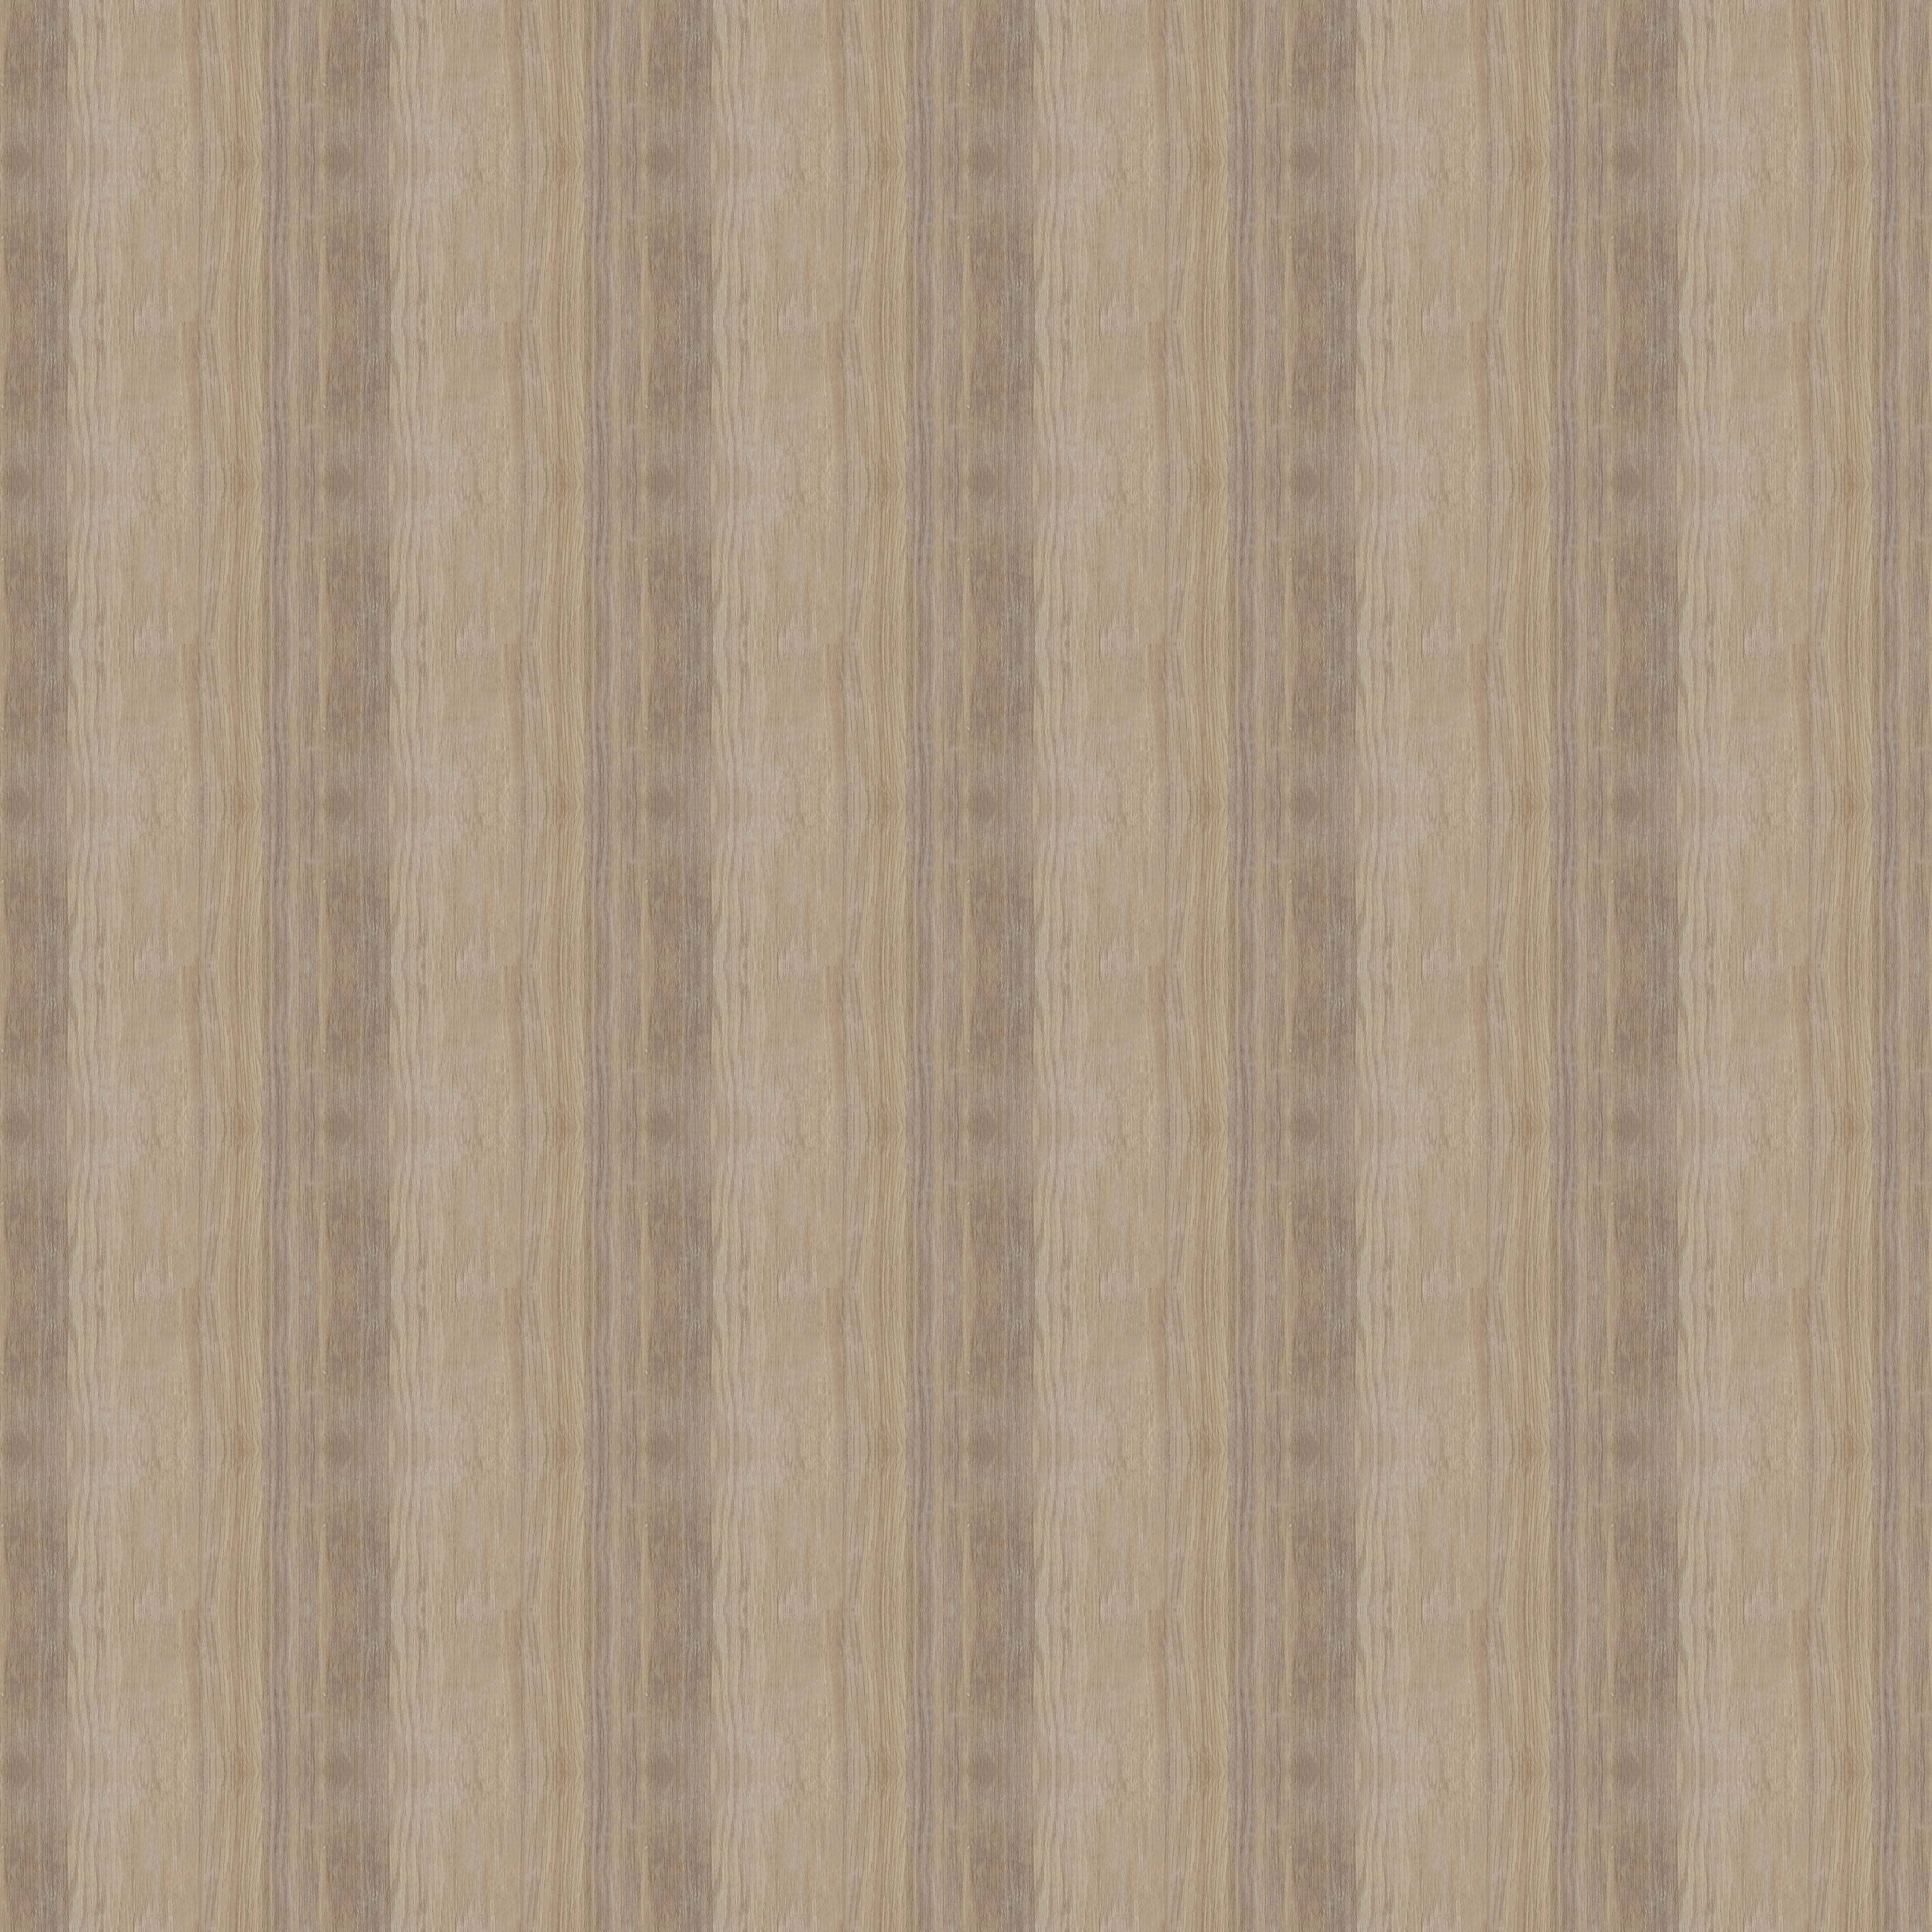
wood, texture, floor, tile, hardwood, oak, flooring, plywood, wood flooring, natural materials, laminate flooring, wood stain